John Cabot

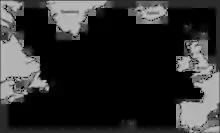
Route of 1497 voyage posited by Jones and Condon

The known sources do not concur on all aspects of the events, and none can be assumed to be entirely reliable. Cabot was described as having one "little ship", of 50 tons' burden, called "Matthew of Bristol" (according to the 1565 chronicle). It was said to be laden with sufficient supplies for "seven or eight months". The ship departed in May with a crew of 18 to 20 men. They included an unnamed Burgundian (modern-day Netherlands) and a Genoese barber, who presumably accompanied the expedition as the ship's surgeon (barbers in that era also routinely performed dentistry and minor surgery).